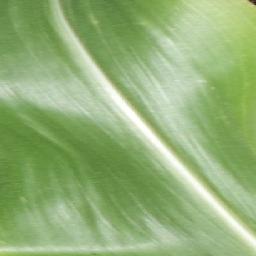
Label: Corn___healthy